Propanoplosaurus

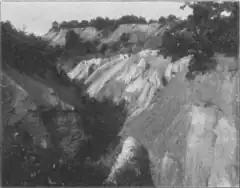
The Patuxent Formation in Maryland, where the holotype of "P. marylandicus" was discovered in 1997

From 1994 on, Ray Stanford uncovered an ichnofauna in Maryland near the border with Washington D.C. Along with dinosaur footprints, the impressions of a neonate nodosaurid, specimen USNM 540686, were found by Stanford in 1997.